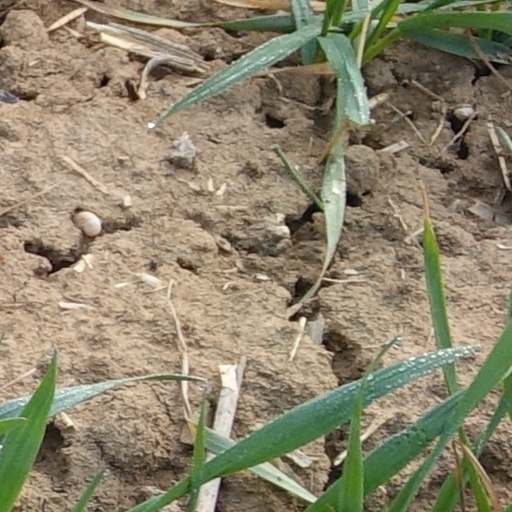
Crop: wheat